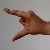
The image shows a hand gesture representing the letter 'Z' in Indian Sign Language.